Roman Catholic Archdiocese of Taipei

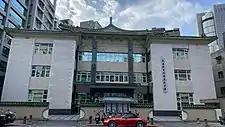
Taipei Archdiocesan Curia Building at Leli Road, Taipei

The Archdiocese of Taipei is a Latin Church archdiocese of the Catholic Church in Taiwan. Pope Pius XII erected it as the Apostolic Prefecture of Taipei on 30 December 1949. On 7 August 1952, it was elevated to an archdiocese, with the suffragan sees of Chiayi, Hsinchu, Hualien, Kaohsiung, Taichung, and Tainan.